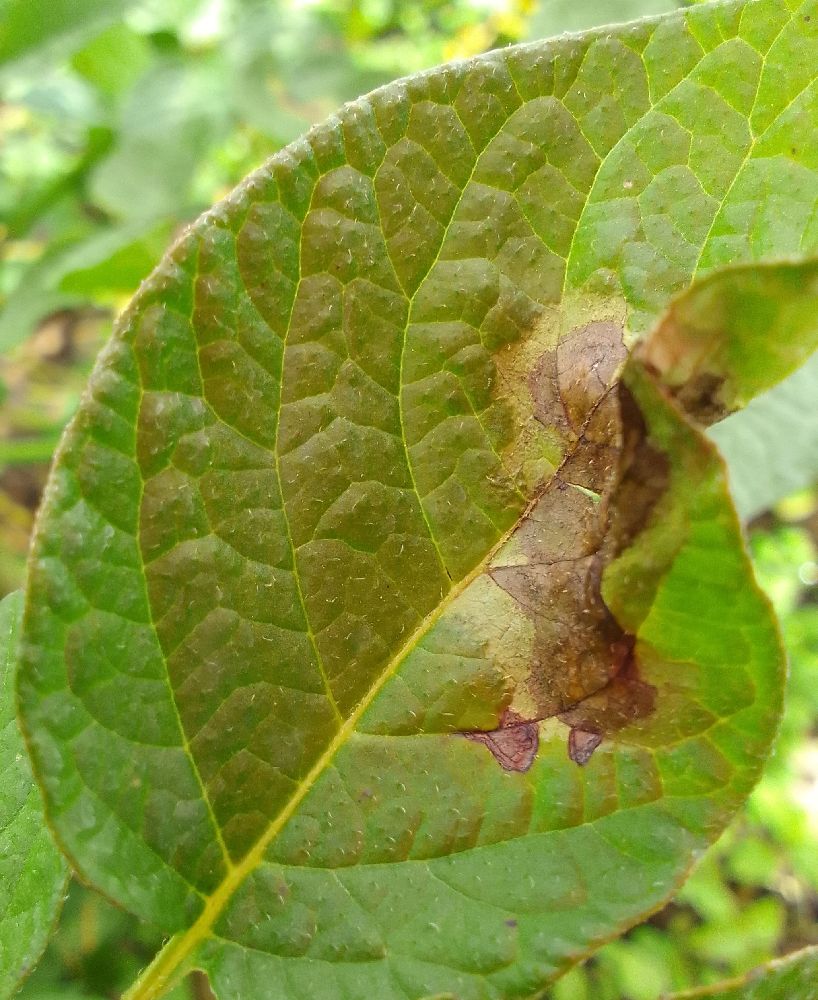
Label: Late blight